Stalwarts (politics)

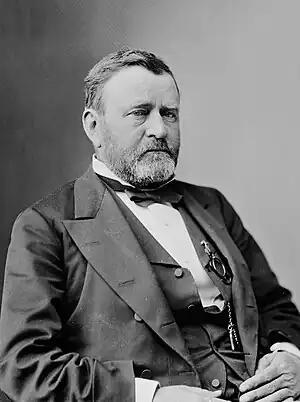
Ulysses S. Grant, who Stalwarts supported in 1880.

The Stalwarts were a faction of the Republican Party that existed briefly in the United States during Reconstruction and the Gilded Age during the 1870s and 1880s. Led by U.S. Senator Roscoe Conkling—also known as "Lord Roscoe"—Stalwarts were sometimes called "Conklingites". Other notable Stalwarts included Benjamin Wade, Charles J. Folger, George C. Gorham, Chester A. Arthur, Thomas C. Platt, and Leonidas C. Houk. The faction favored Ulysses S. Grant, the eighteenth President of the United States (1868–1876), running for a third term in the 1880 United States presidential election.